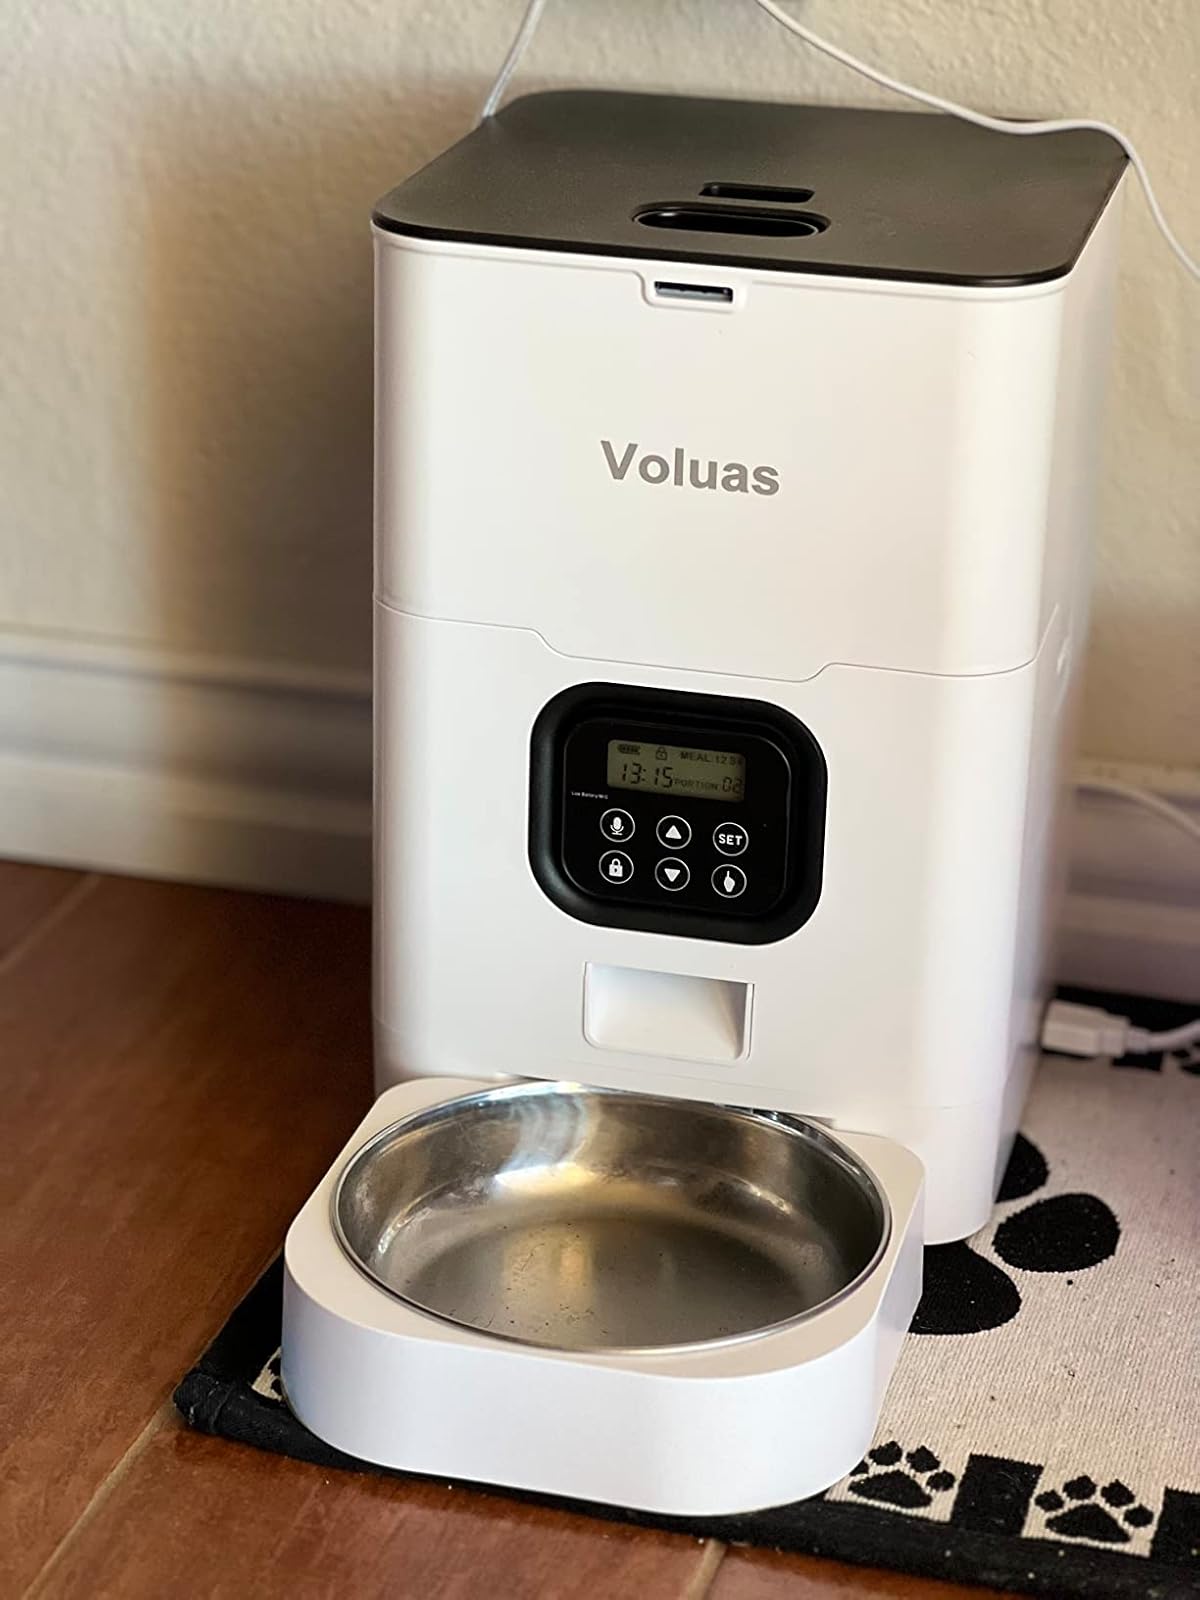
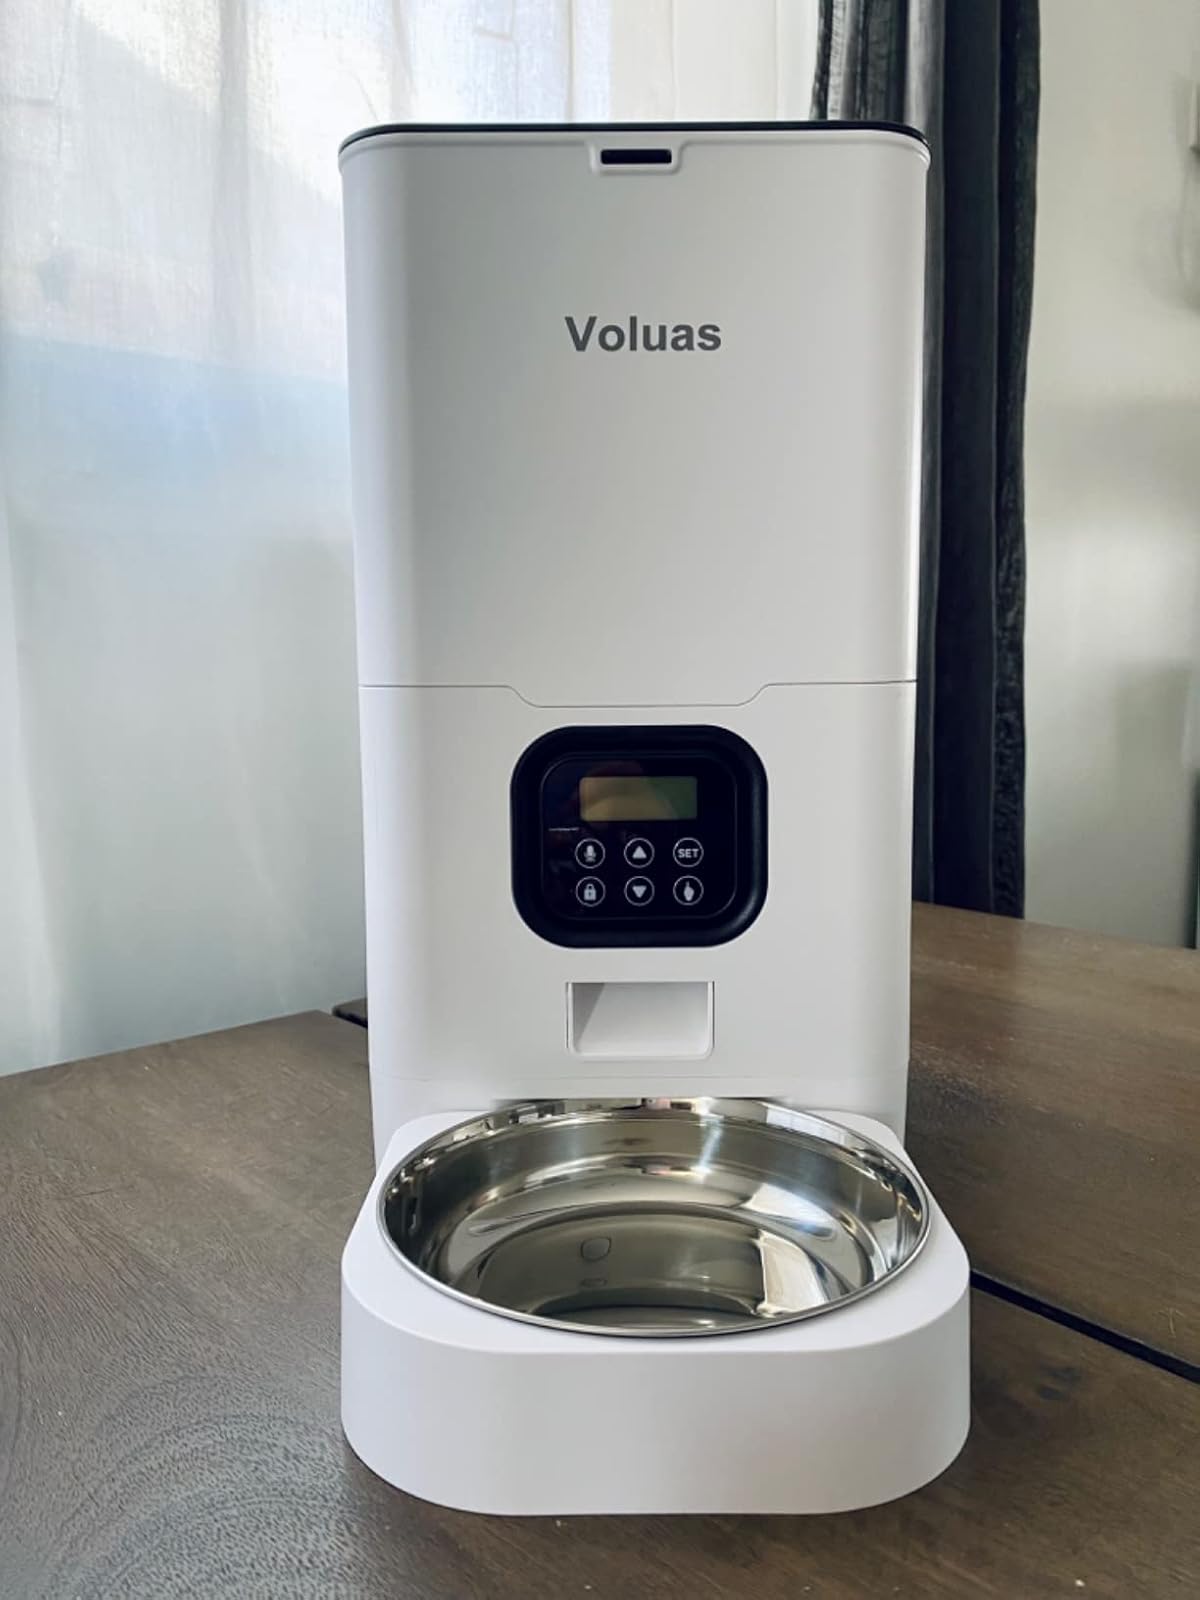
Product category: items_feeder
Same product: yes